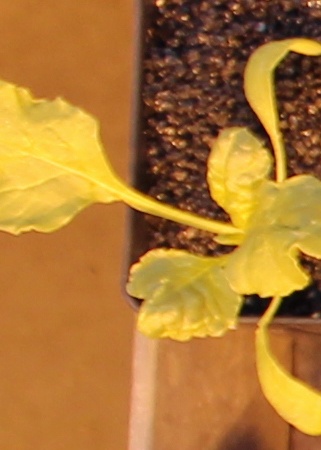
Label: Sugar beet